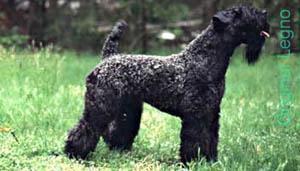
Kerry_blue_terrier